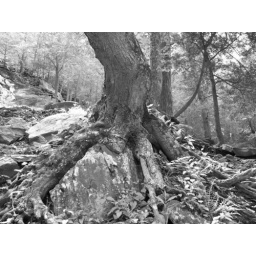
An old tree growing on top of a rock near Split Rock Falls, NY